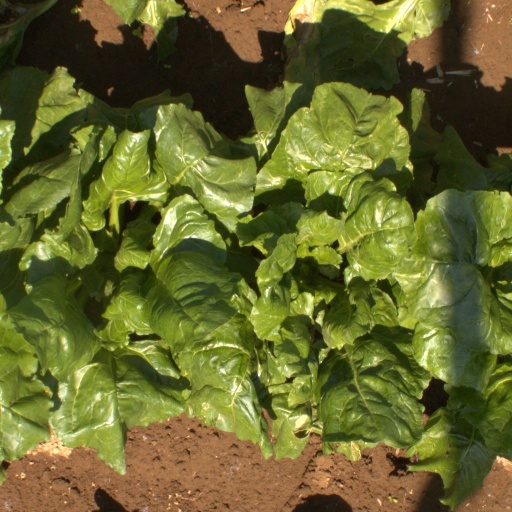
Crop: sugar beet